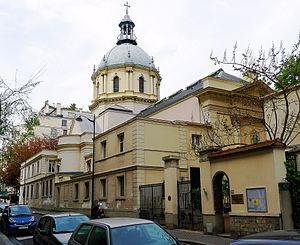
Église Notre-Dame-de-l'Assomption-de-Passy - Paris XVI
L'église Notre-Dame-de-l'Assomption de Passy est une église située place de l'Église-de-l'Assomption, accessible par le 88 et le 90, rue de l’Assomption dans le 16ᵉ arrondissement de Paris.